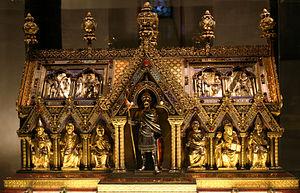
Saint Quirin de Rome est un saint martyr de l'Église catholique. Sa fête est célébrée le 30 avril.